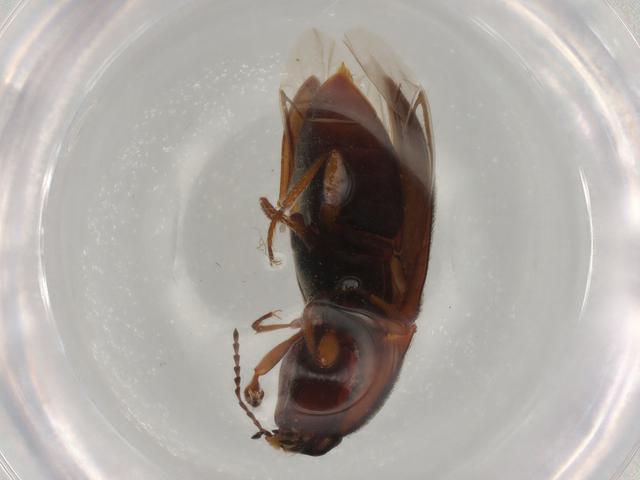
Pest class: clickbeetles_wireworms